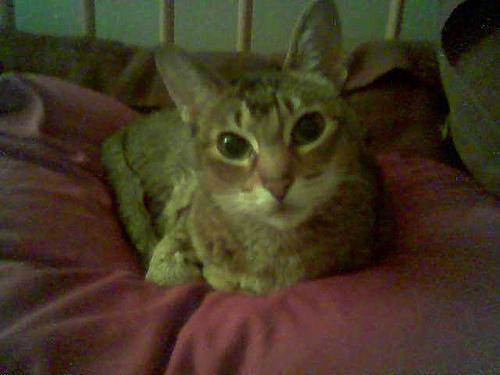
Abyssinian